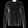
Label: Shirt